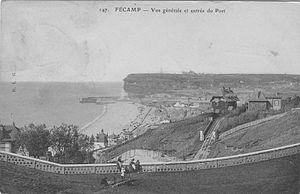
Carte postale ancienne montrant le port de Fécamp vers 1914
Fécamp est une commune française située dans le département de la Seine-Maritime en région Normandie.